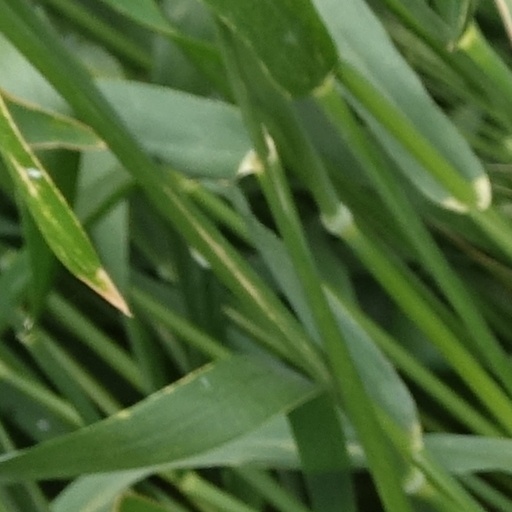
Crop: wheat